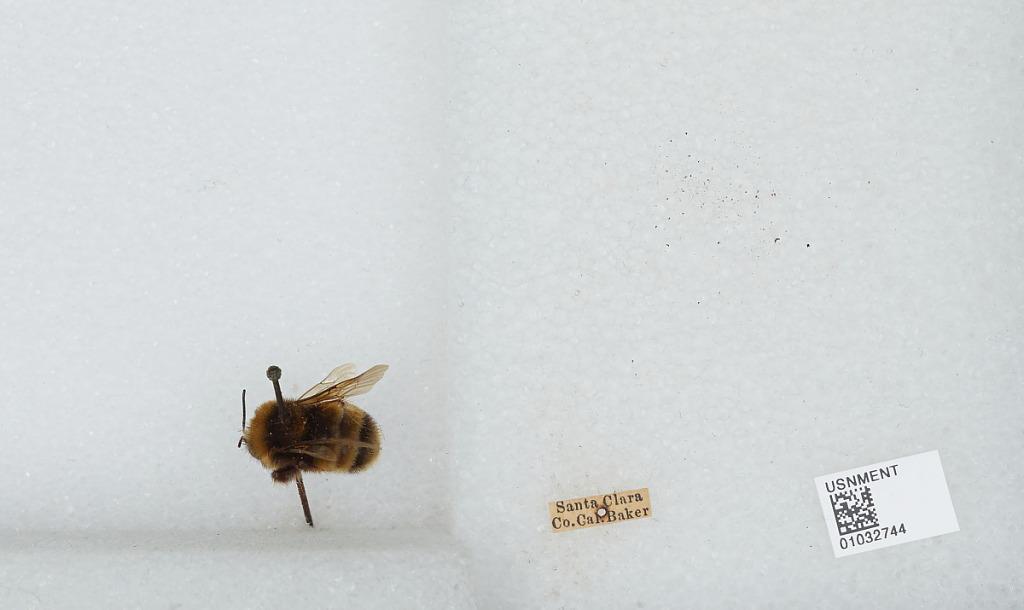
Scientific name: Bombus (Pyrobombus) sitkensis Nylander
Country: United States
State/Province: California
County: Santa Clara
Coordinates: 37.37, -121.97